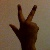
The image shows a hand gesture representing the number 3 in Indian Sign Language.